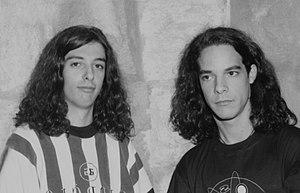
Portugal pionniers de la musique house Underground Sound Of Lisbon (Rui da Silva à gauche, DJ Vibe à droite) au Portugal 1994. Considéré comme «la fierté du Portugal», le duo a acquis une renommée internationale en 1994 après avoir sorti un remix progressif de la maison tribale de «So Get Up», l'emblématique poème vocal de 1992 écrit et vocalisé par l'artiste-compositeur grec-californien Ithaka (Ithaka Darin Pappas). Les États-Unis mélange de ""So Get Up"" est monté à # 83 sur les charts pop du Royaume-Uni en 1995 et à # 52 sur les charts de danse Billboard américain avec des remix autorisés par Junior Vasquez et Danny Tenaglia. Le double vinyle multipl-mix 12 ""s'est vendu à environ 80 000 exemplaires en 1994-1995, tandis que les apparitions sur les compilations ont des ventes de la version américaine"" So Get Up ""de plus de 2 000 000 d'exemplaires. Parce que le label indépendant de Underground Sound Of Lisbon (Kaos Records, Portugal) et leur distributeur international Tribal USA - une filiale d'EMI (dirigée par Rob Di Stefano) ont publié deux acapellas de la voix et des paroles d'Ithaka sans crédit visible, cela a provoqué une boule de neige de versions et remixes bootleg anonymes qui se poursuivent jusqu'à ce jour, transformant la voix d'Ithaka (qui avait été réenregistrée fin 1993 pour la version USL de la chanson) en l'acapella la plus remixée de l'histoire musicale. Il existe plus de mille remixes connus de ""So Get Up"" (souvent avec des titres alternatifs), vendus à environ 30 000 000 d'exemplaires dans le monde. Photo: Ithaka Darin Pappas
La tribal house est un sous-genre musical de la house mélangeant house traditionnelle et musique du monde. La structure est similaire à celle de la deep house, mais fournit des percussions de type musique indigène.